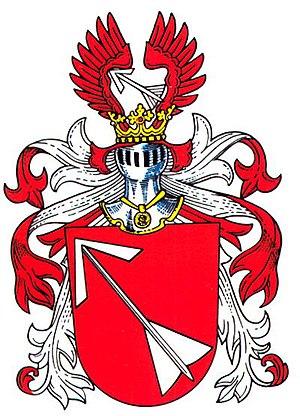
Křemže est un bourg du district de Český Krumlov, dans la région de Bohême-du-Sud, en République tchèque. Sa population s'élevait à 2 896 habitants en 2020.